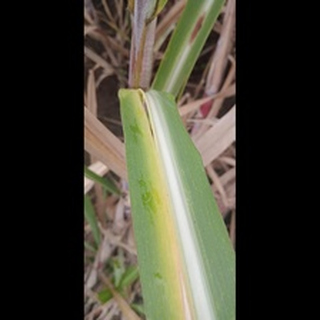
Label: sugarcane_yellow_leaf_disease